Trauma and first responders

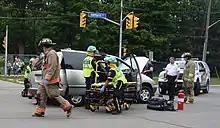
Firefighters and paramedics extract a patient from their vehicle following a car accident in Toronto

The types of trauma experienced by first responders often vary depending on the emergency service. Police officers handle domestic violence and serious crimes; paramedics encounter gruesome injuries and dead bodies; firefighters rescue burn victims and trapped car crash victims; and search and rescue personnel encounter missing people, some of whom may be seriously injured or dead. Dispatchers, who may not see or experience these themselves, may receive panicked emergency calls or first responder transmissions, and may find themselves unable to help despite hearing trouble.